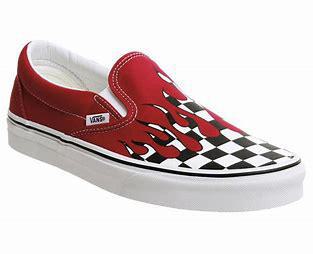
Brand: Vans
Model: Slip On